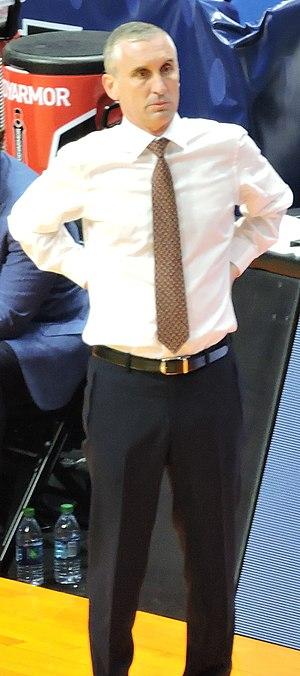
Robert Matthew « Bobby » Hurley, né le 28 juin 1971 à Jersey City, dans le New Jersey, est un ancien joueur et entraîneur américain de basket-ball. Il évoluait au poste de meneur.